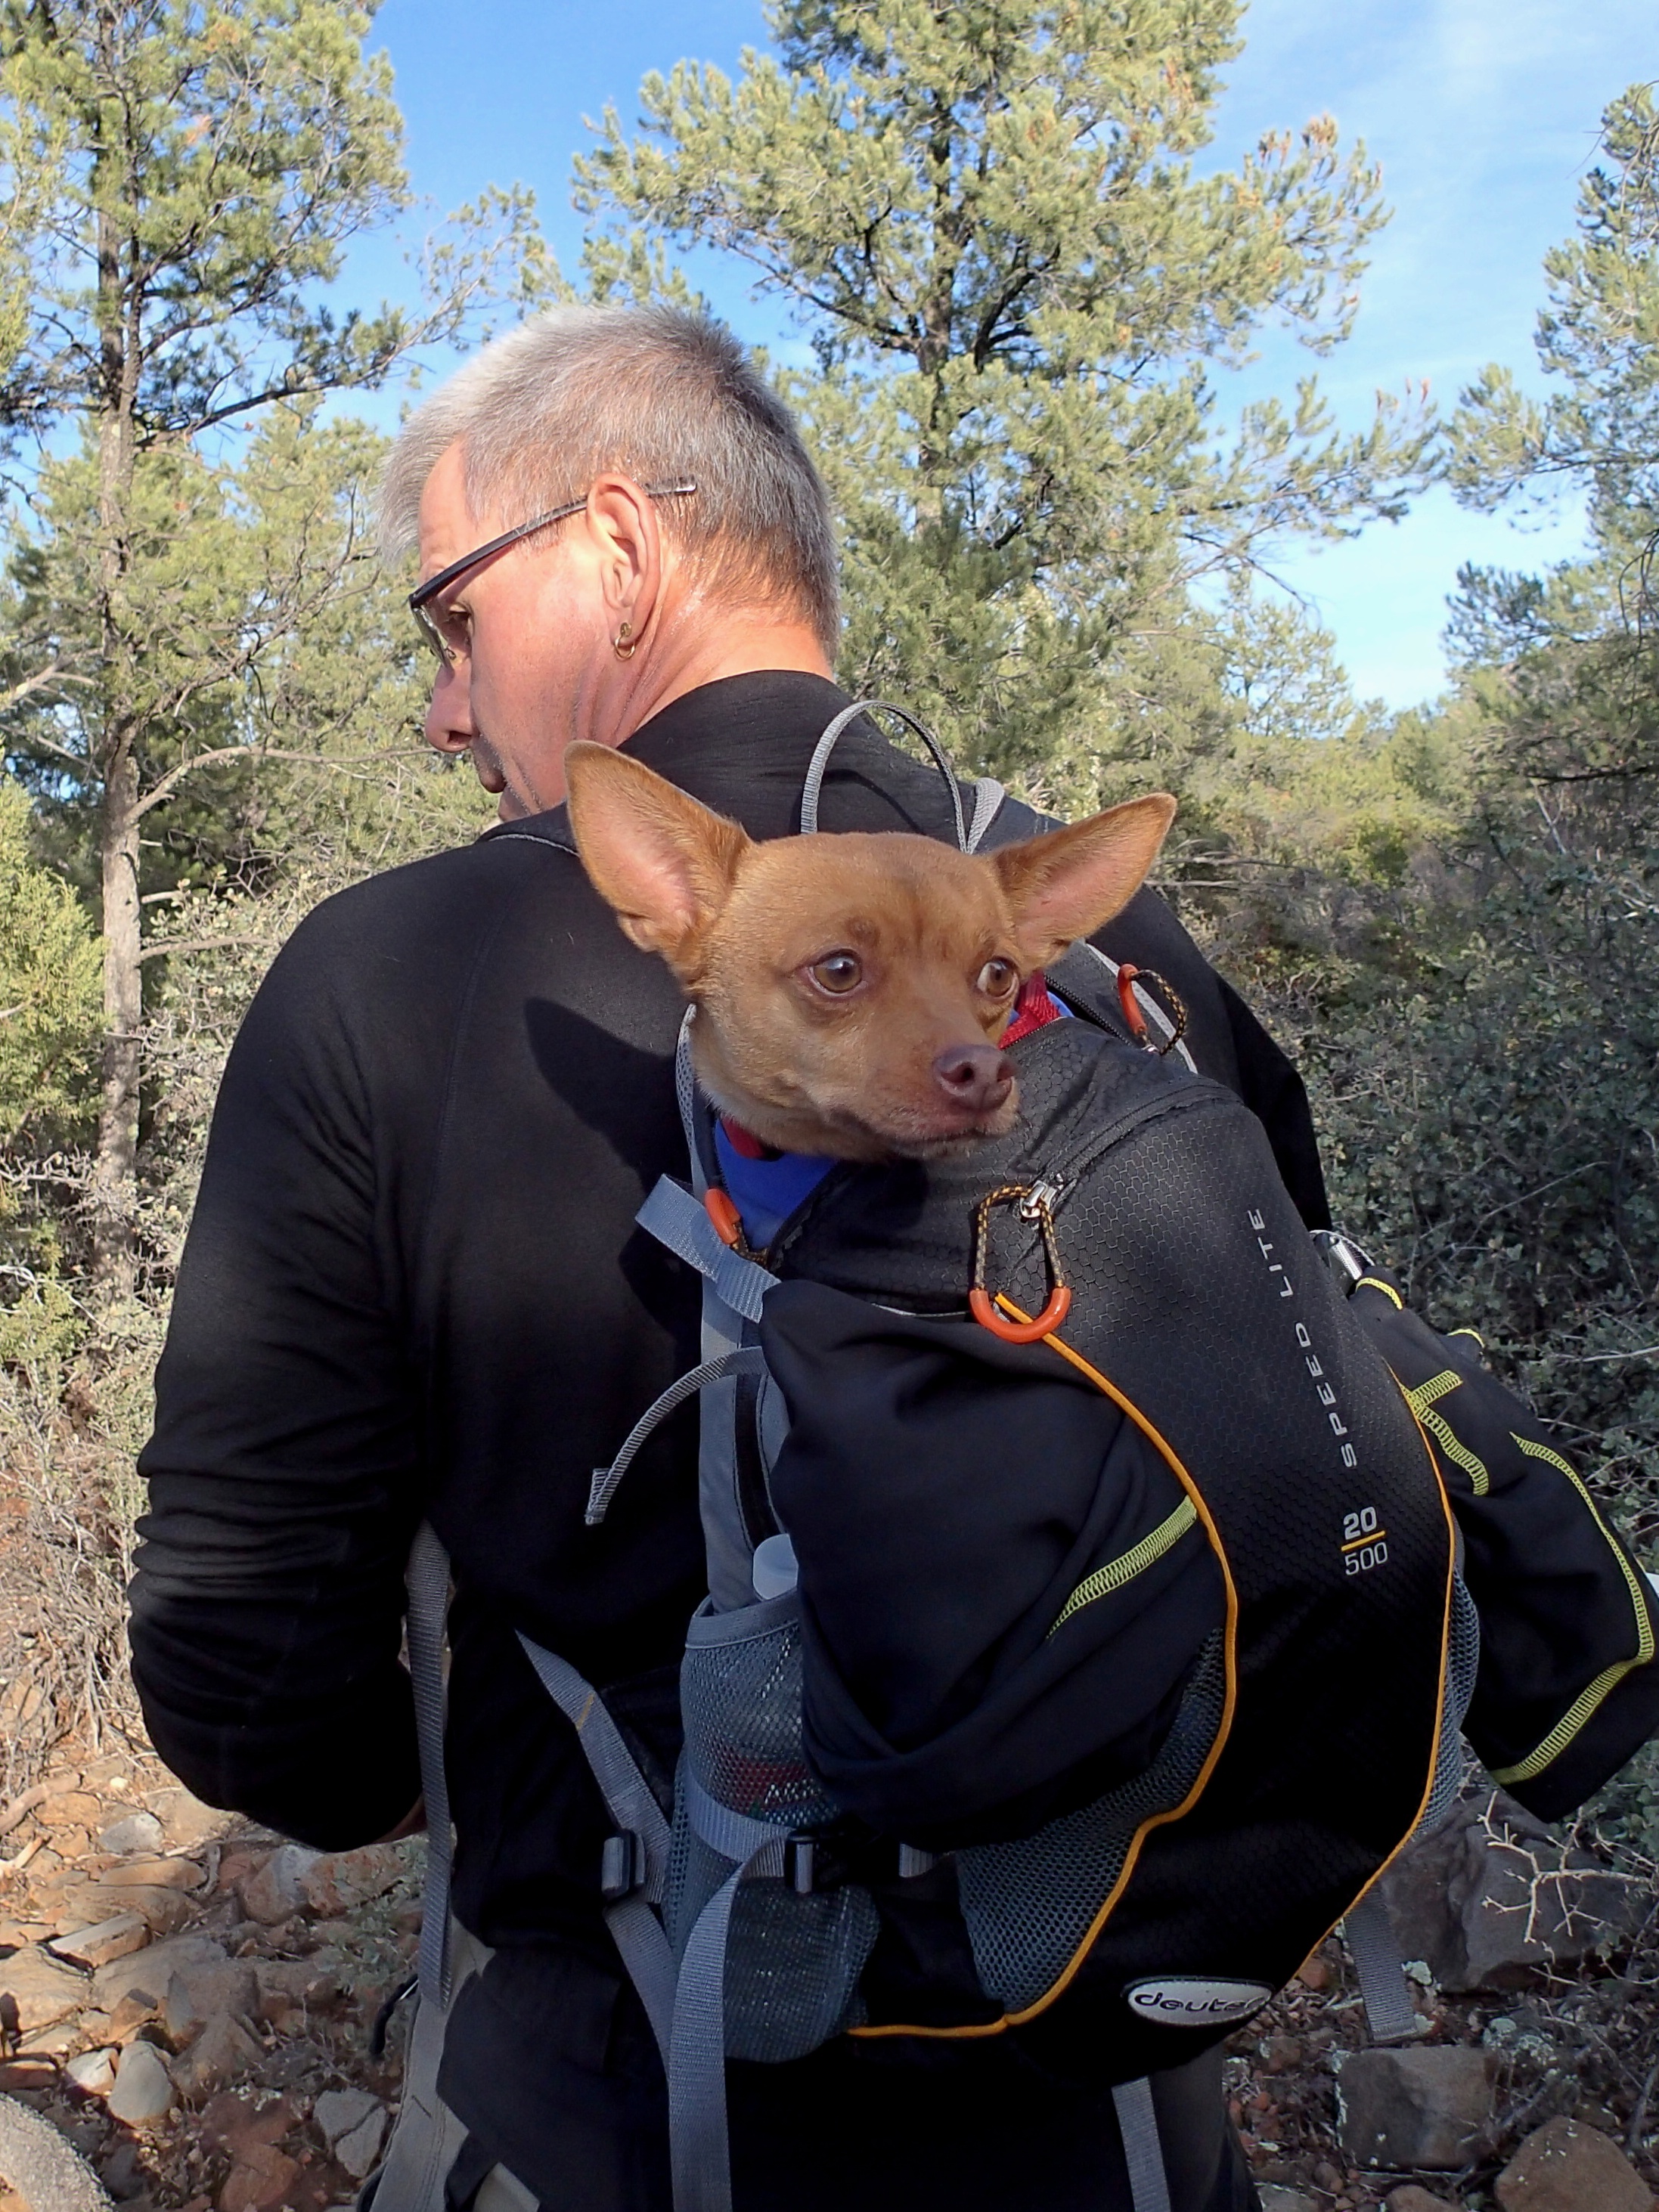
cool image, animal sports